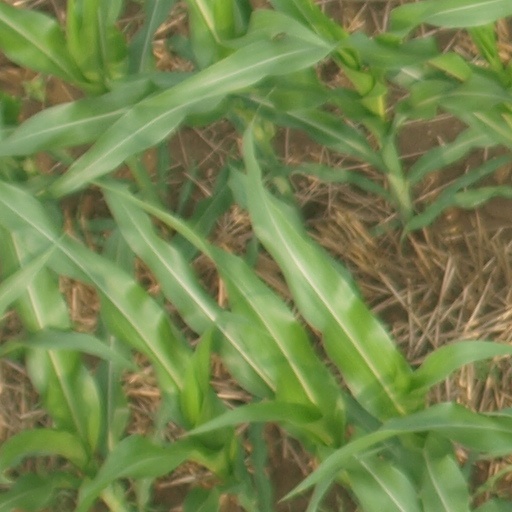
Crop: maize; corn